COVID-19 pandemic in Finland

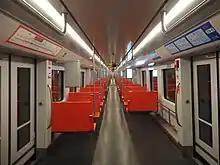
A Helsinki Metro train carriage completely empty of passengers because of the COVID-19 pandemic.

On 1 June, the maximum number of people allowed to meet was increased to 50, eating at restaurants and sports competitions was allowed, both "with special arrangements", and public indoor places were opened gradually.